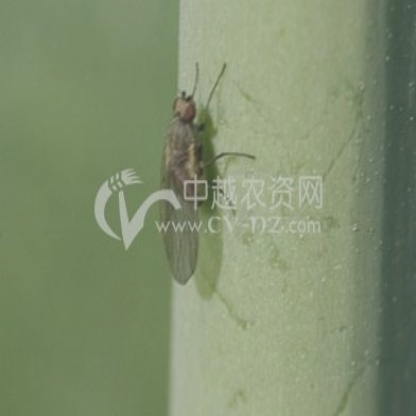
Nhãn: Rầy Nâu (Brown Plant Hopper)